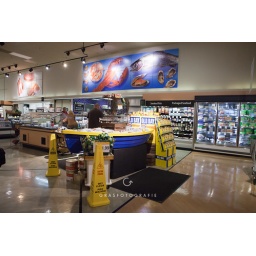
Dripping Ice water Would make the boat float away. As seen in the superfresh in Rehoboth Beach